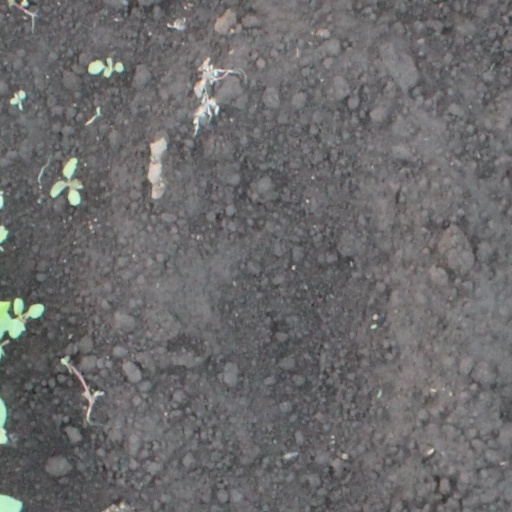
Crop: soybean